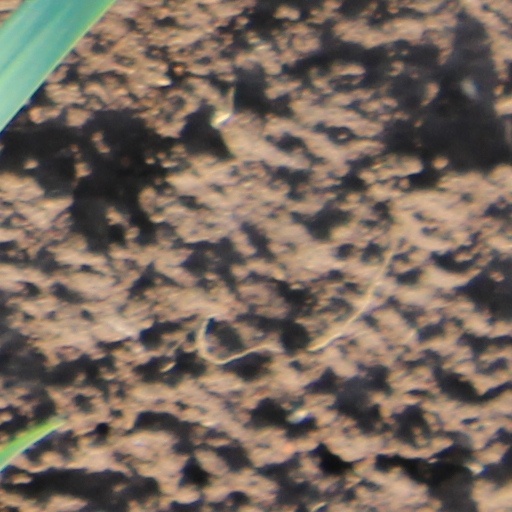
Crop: wheat